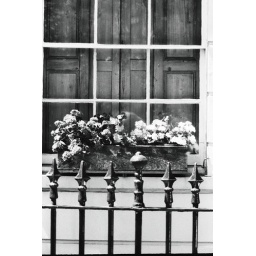
Window flower box in Islington